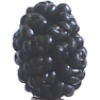
Label: Mulberry 1